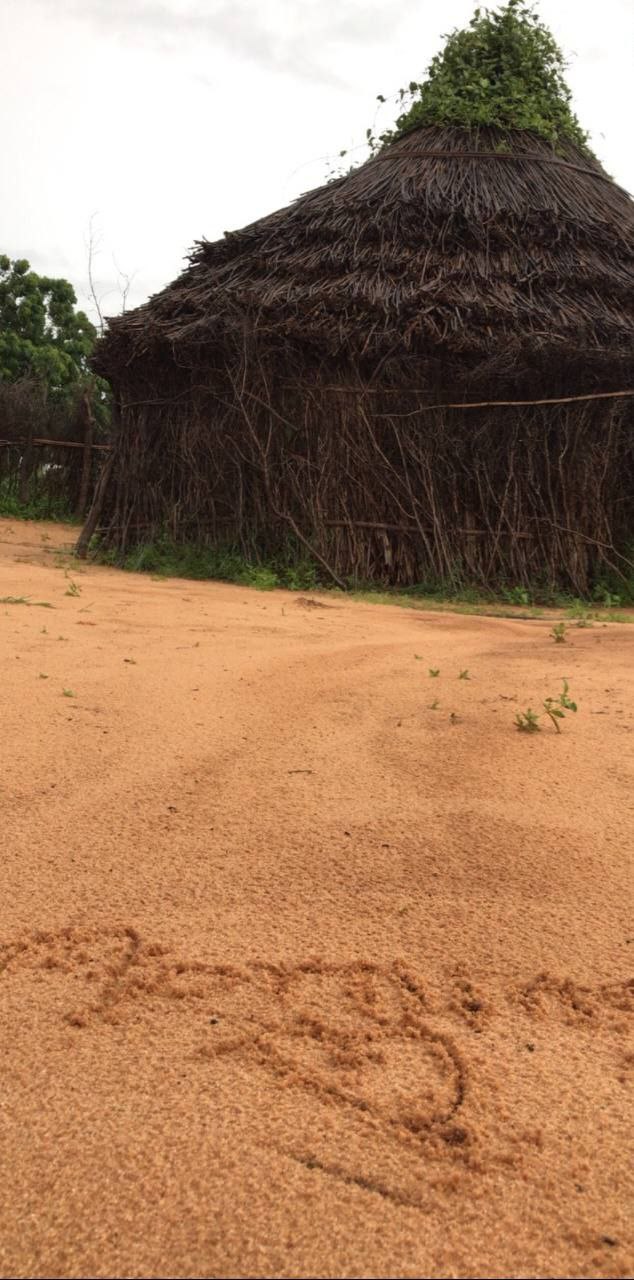
الوصف بالفصحى: كوخ تقليدي (قطية) مبني من المواد المحلية يبرز فن العمارة الريفية البسيطة
الوصف بالعامية السودانية: قطية سودانية أصلية مبنية من القش والحطب وسط الرملة
التصنيف: Rural & Daily Life
التصنيف الفرعي: Local objects & cultural items